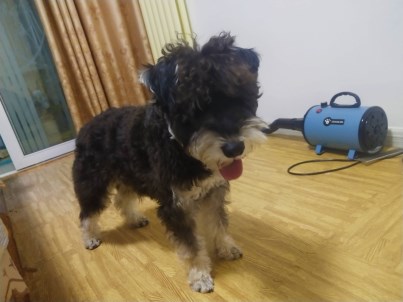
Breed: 2342-n000102-miniature_schnauzer